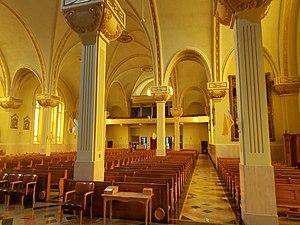
Intérieur de l'église de Sainte-Anne-des-Monts au Québec
Sainte-Anne-des-Monts est une ville du Québec au Canada, située dans la municipalité régionale de comté de La Haute-Gaspésie dans la région de la Gaspésie–Îles-de-la-Madeleine. Elle est située en rive droite de l'estuaire du fleuve Saint-Laurent.
L'église de Sainte-Anne-des-Monts est une église catholique située dans la ville de Sainte-Anne-des-Monts au Québec. Cette église, la quatrième de cette paroisse, a été conçu en 1919 par l'architecte Thomas Raymond et parachevée après la mort de ce dernier en 1923 par l'architecte Louis-Napoléon Audet. Endommagée par un incendie en 1938, l'église a été reconstruite entre 1939 et 1945 et sa décoration intérieure entièrement modifiée selon les plans de l'architecte Marcel Montreuil. Depuis le 5 septembre 1966, l'église est citée comme monument historique du Québec.